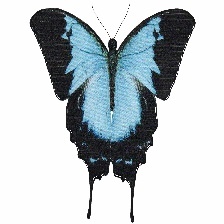
Species: ULYSES